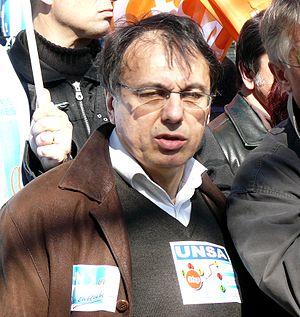
Le dirigeant du syndicat UNSA, Alain Olive, dans le cortège de la manifestation du 19 mars 2009 à Paris.